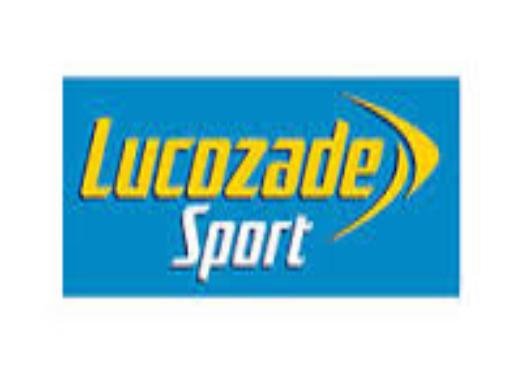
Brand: Lucozade
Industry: Food